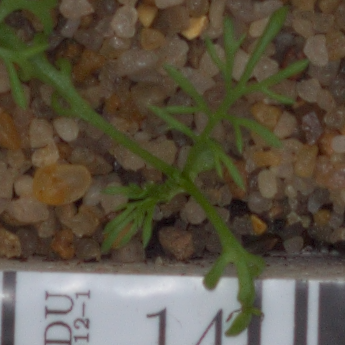
Label: scentless_mayweed